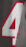
Number: 4